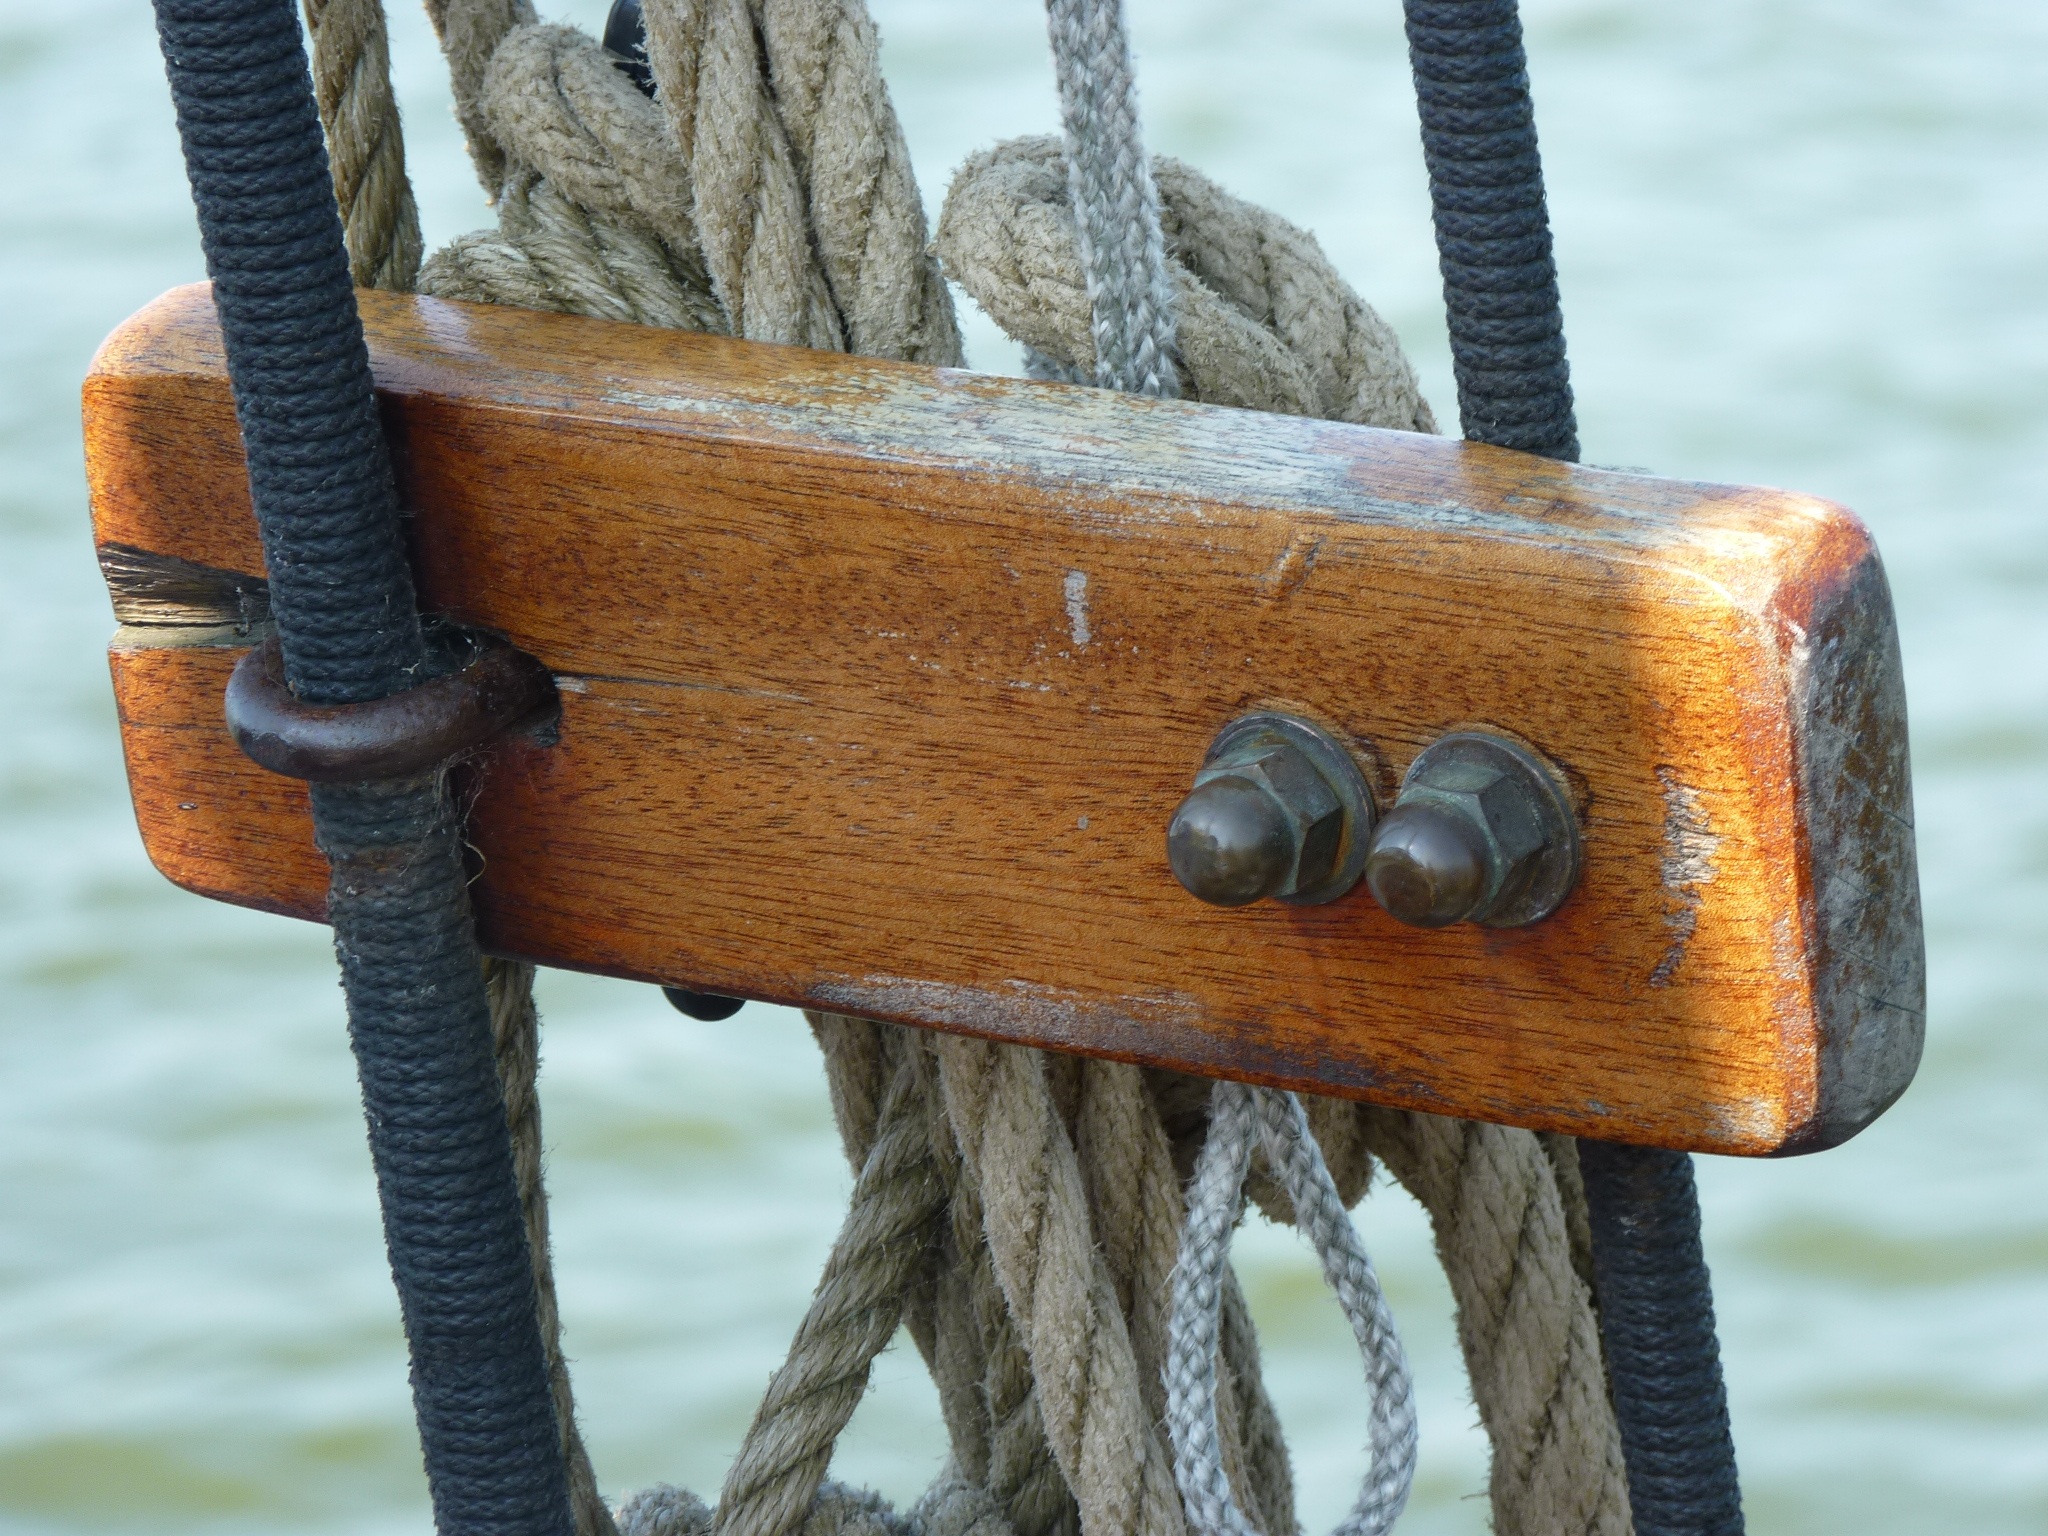
hand, table, dew, rope, wood, chair, rigging, port, furniture, art, sail, sailing vessel, sailing boat, canvas, ship traffic jams, man made object